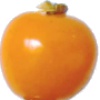
Label: Physalis 1